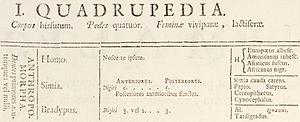
La primatologie est la discipline qui étudie les mammifères de l'ordre des Primates, c'est-à-dire les singes, les tarsiers, les loris et galagos, et les lémuriens de Madagascar. Certains primatologues incluent les humains dans leur champ d'étude. Le développement de la primatologie en tant que science à part entière est récent, à partir de la seconde moitié du XXᵉ siècle seulement. Néanmoins, l'étude et l'observation des primates par les sociétés humaines sont très anciennes. Si l'histoire de la primatologie suit en grande partie celle de la zoologie en général, elle présente plusieurs particularités uniques dues aux liens étroits et longtemps contestés qu'entretient l'espèce humaine avec les autres primates.